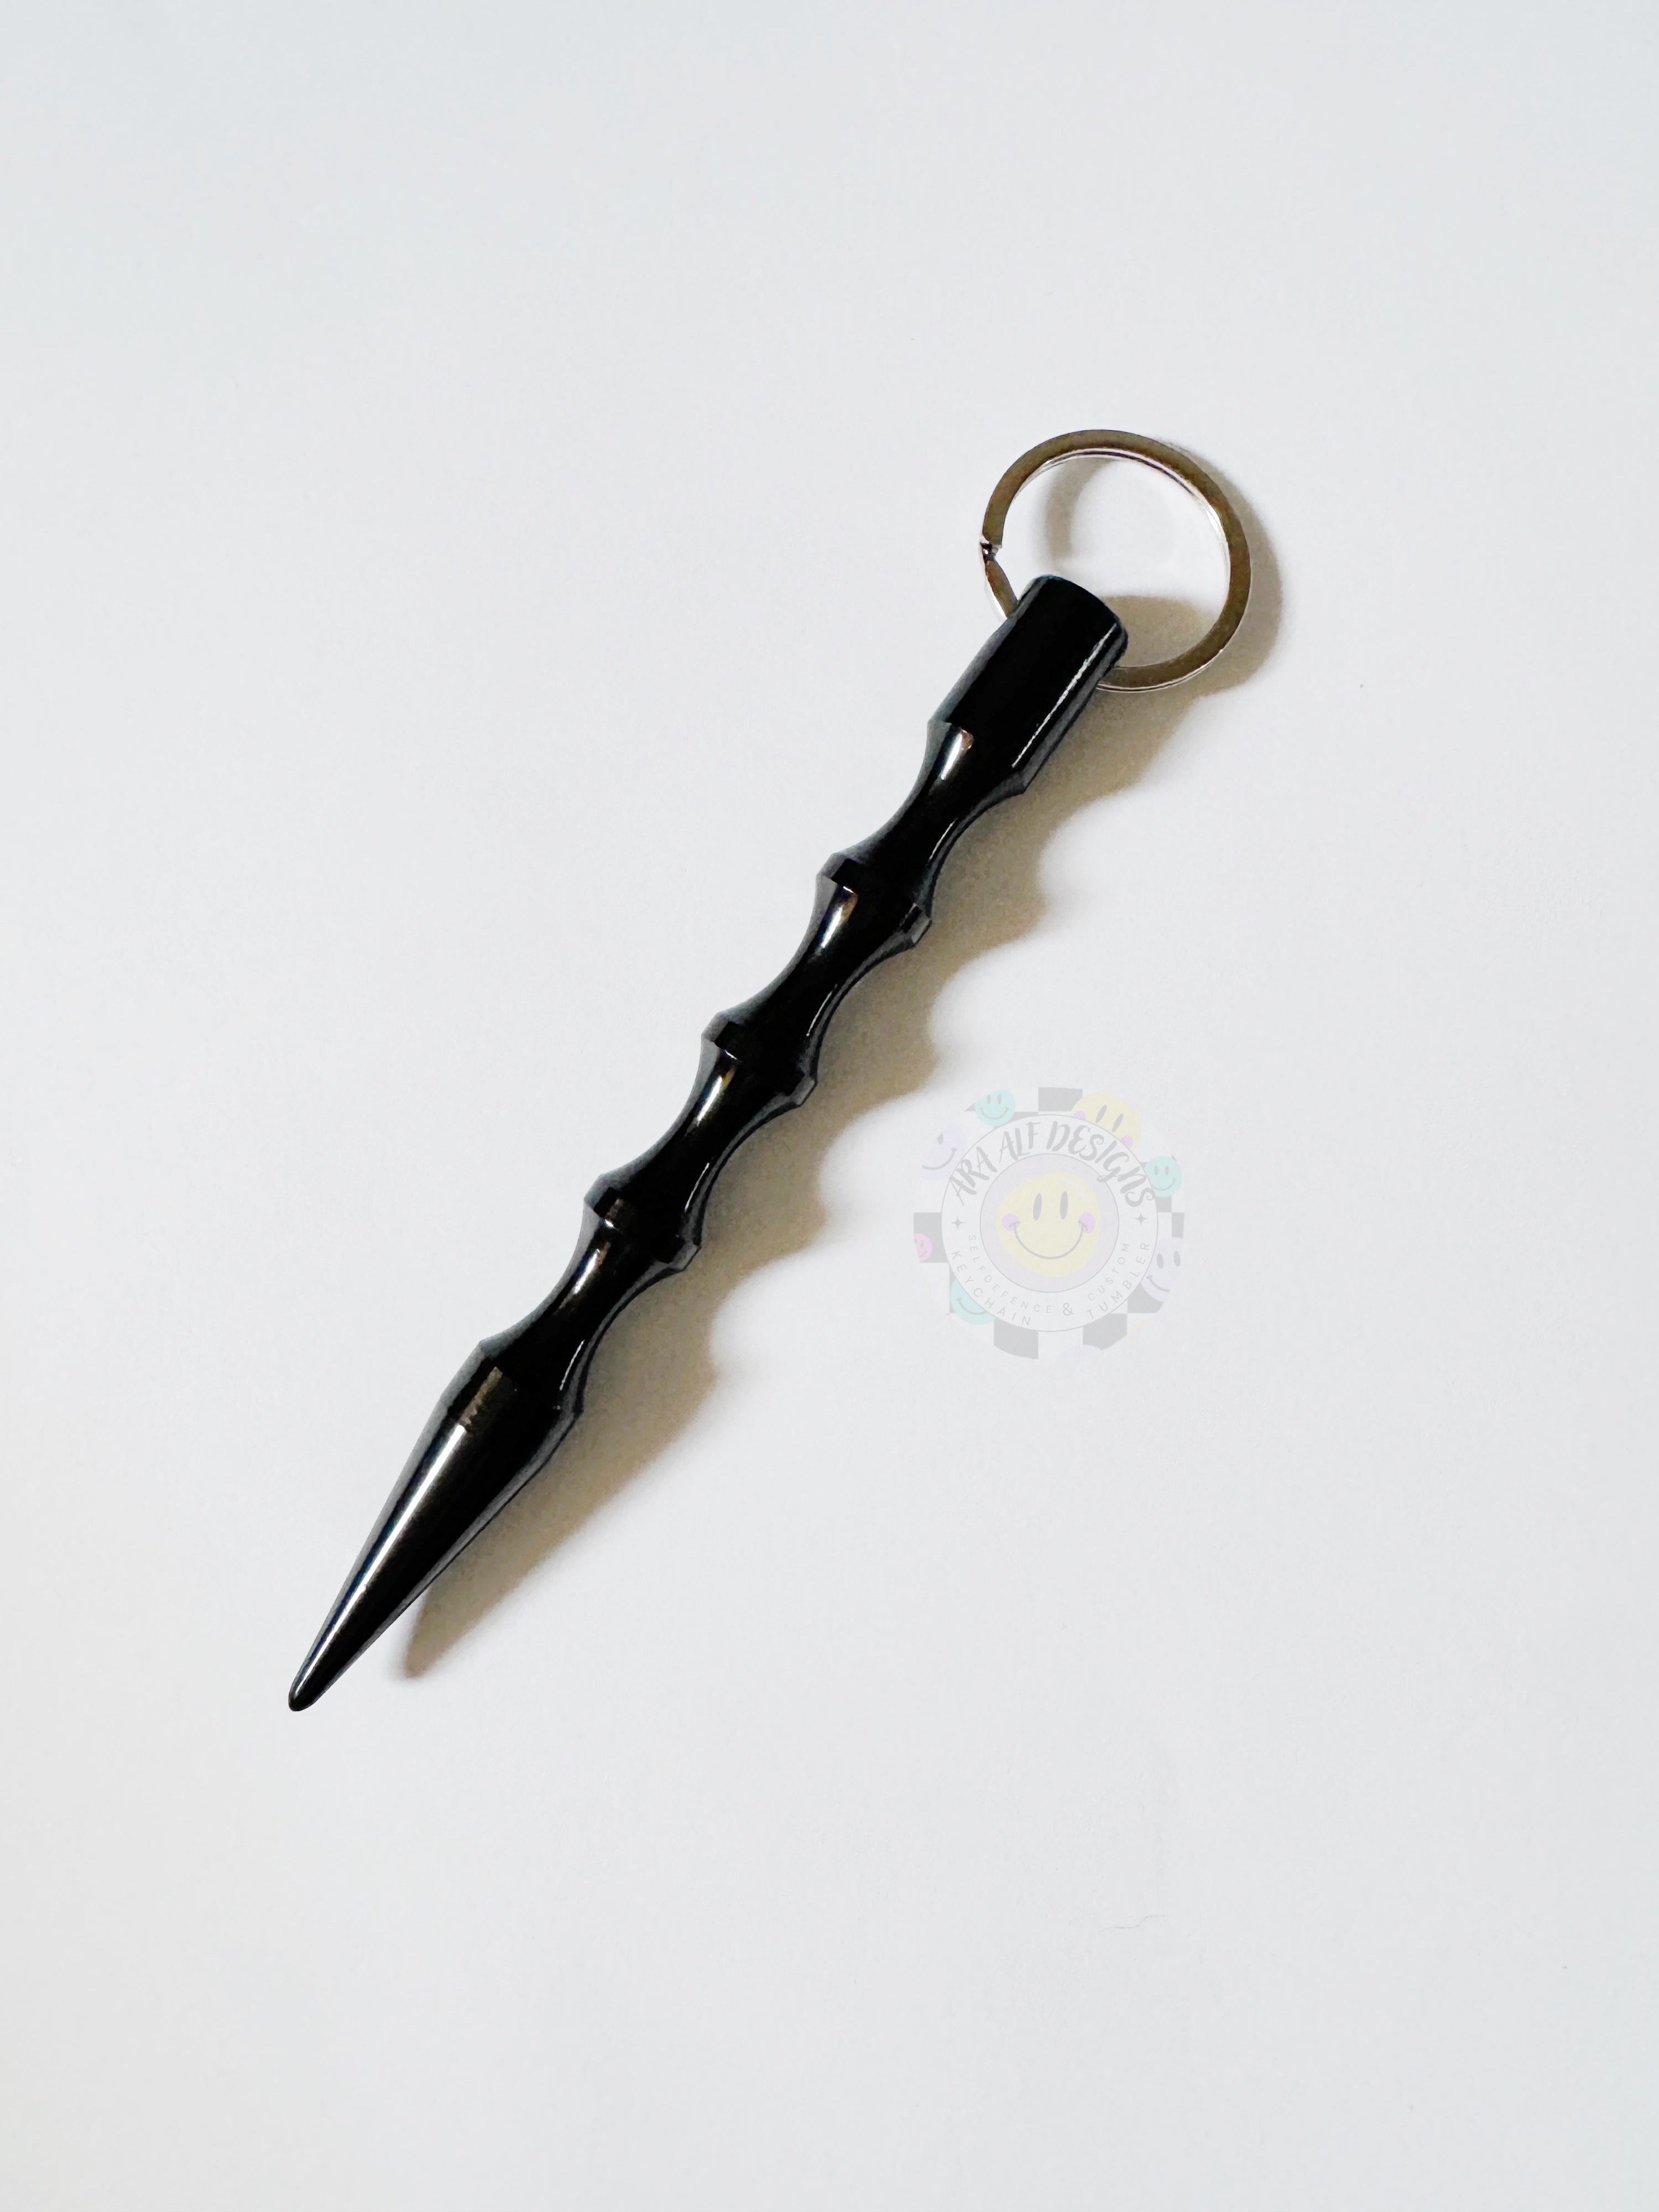
Black Kubaton
Hand held window breaker
Brand: Ara Alf Designs
Category: Vehicles & Parts > Vehicle Parts & Accessories > Vehicle Safety & Security > Off-Road & Motor Sports Vehicle Protective Gear > ATV & UTV Gloves